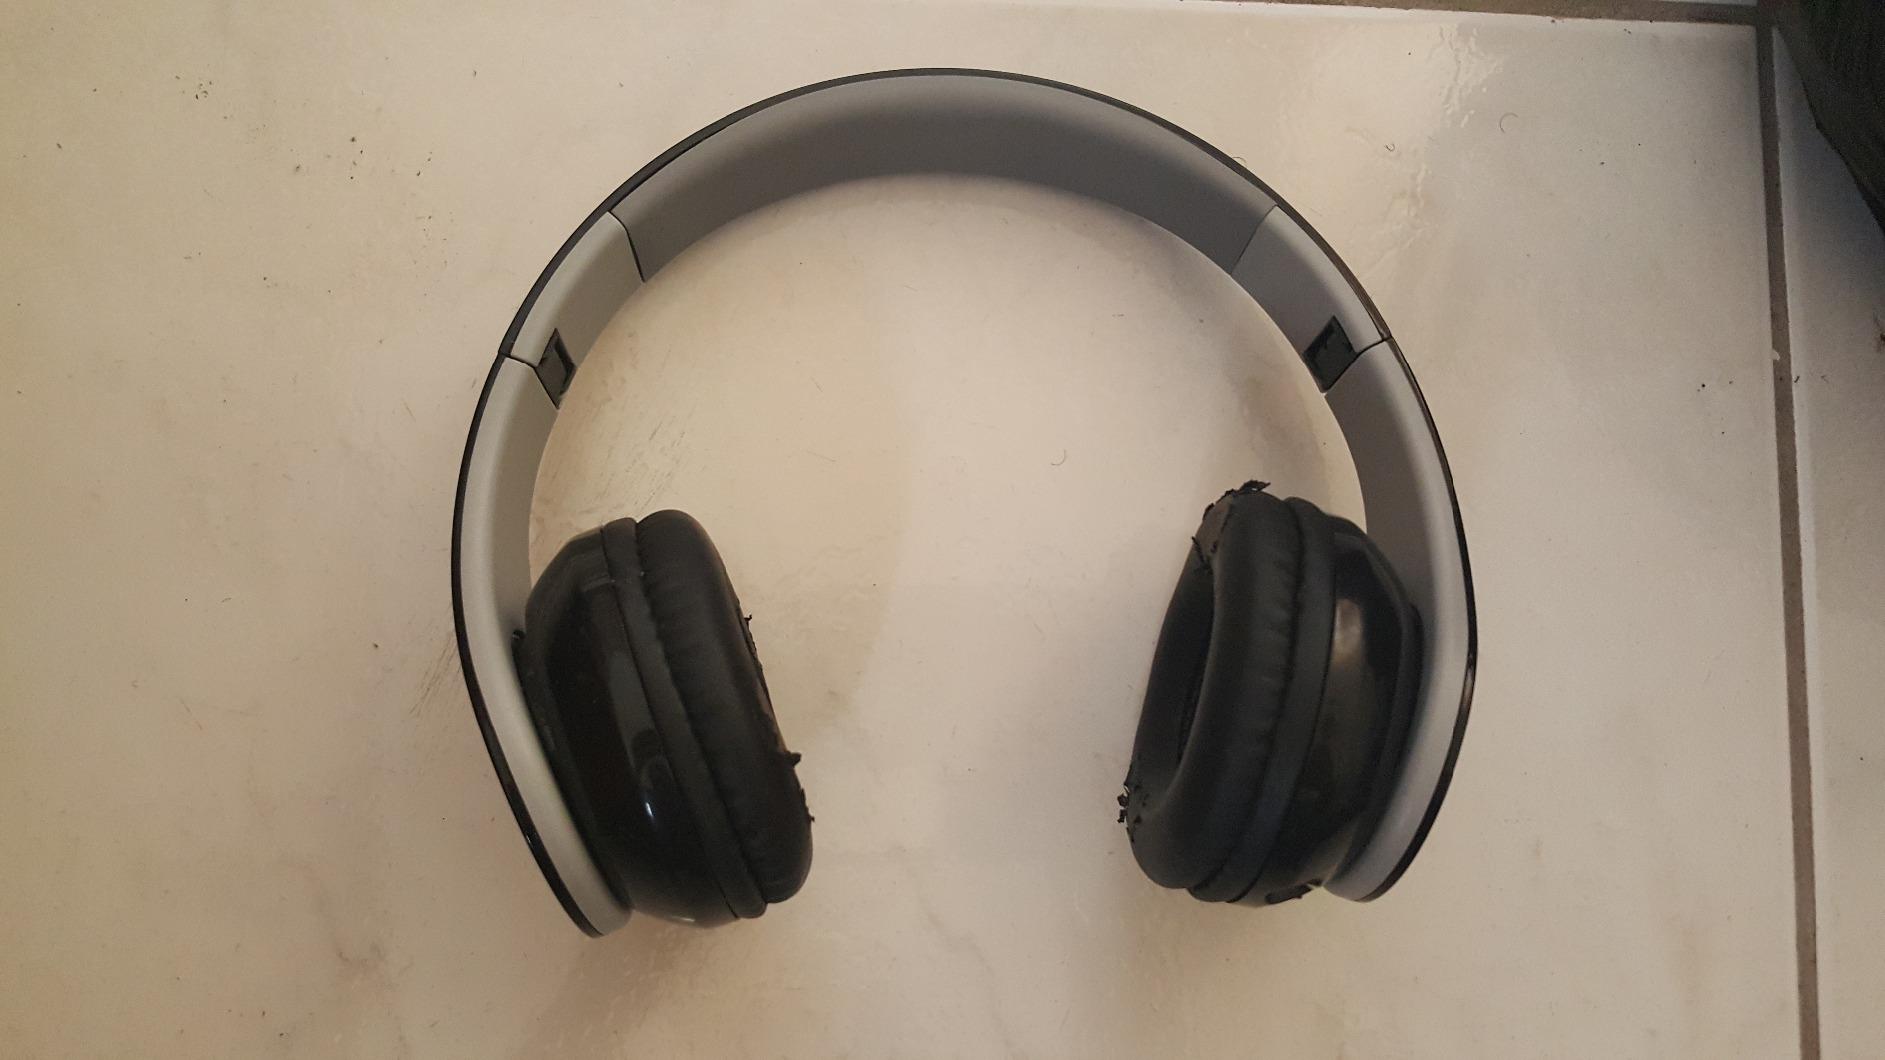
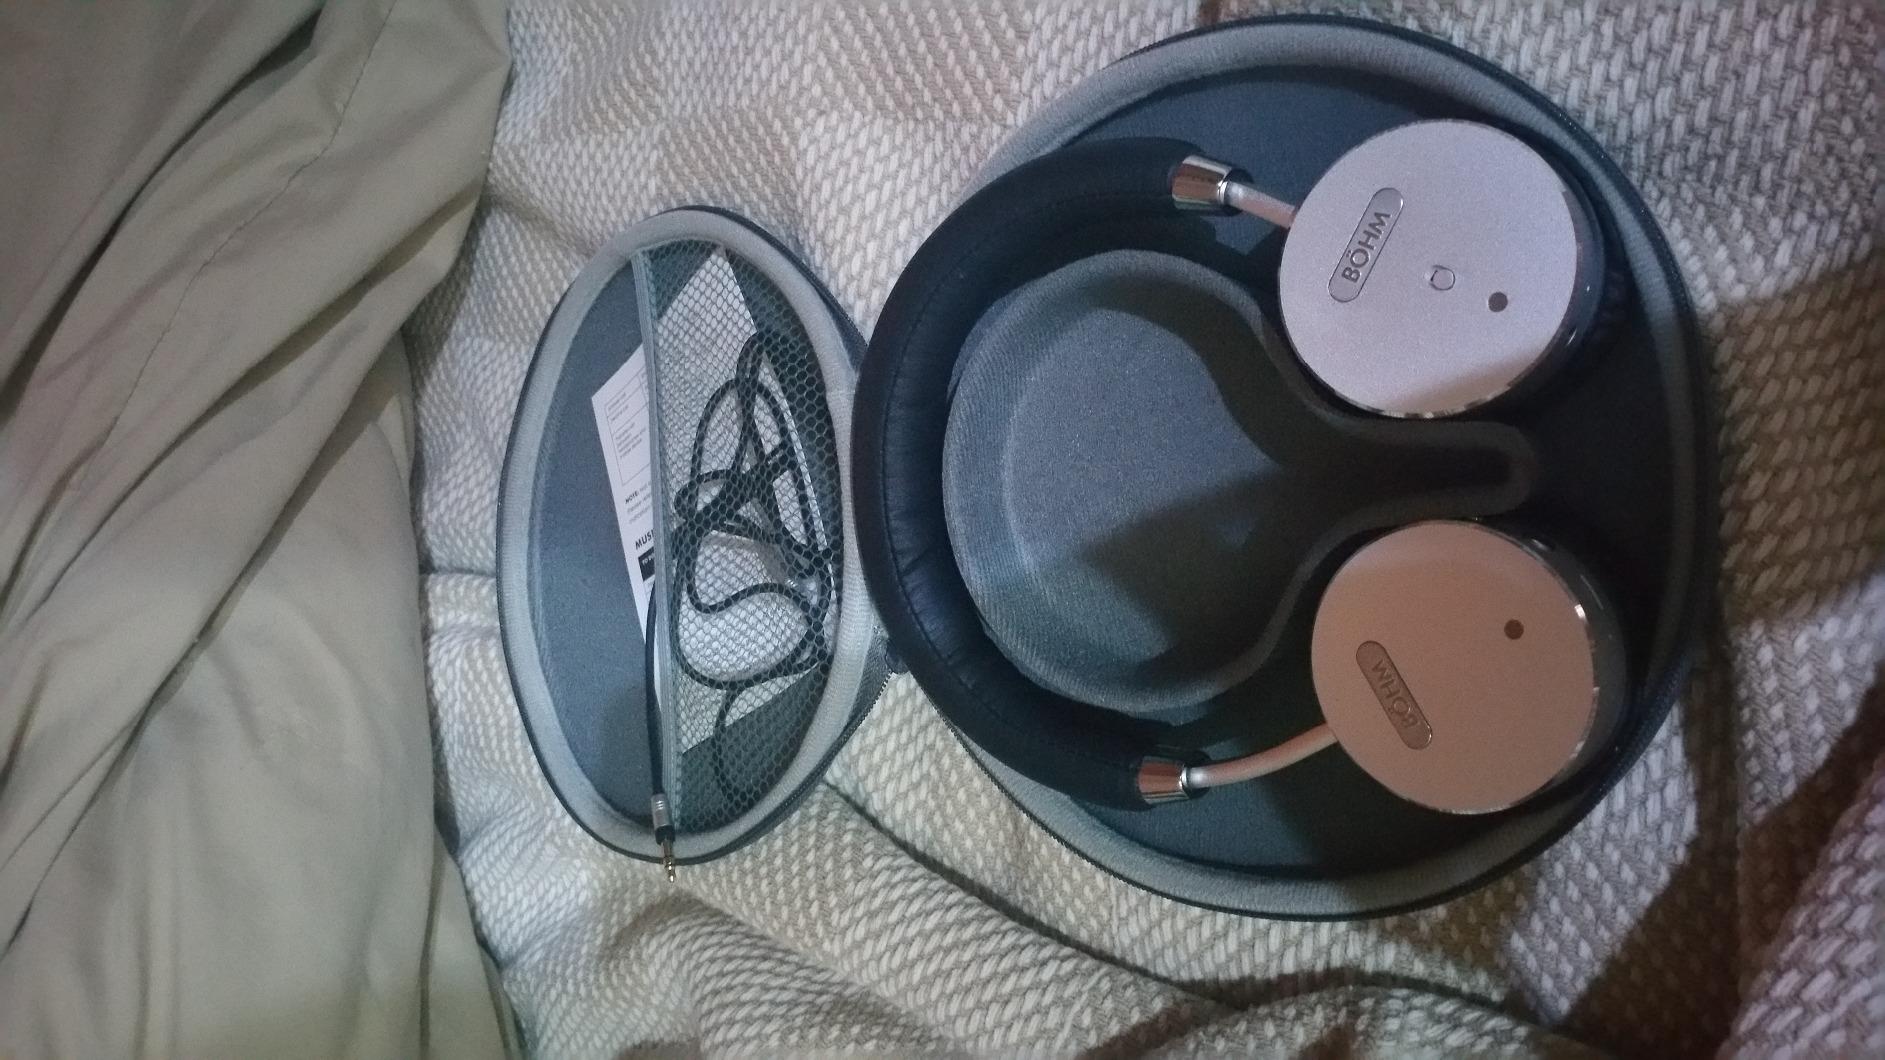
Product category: headphones
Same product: no